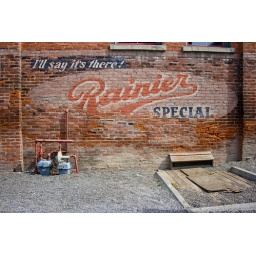
Old Rainier sign on brick wall in Fairhaven district of Bellingham.